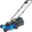
Label: lawn_mower